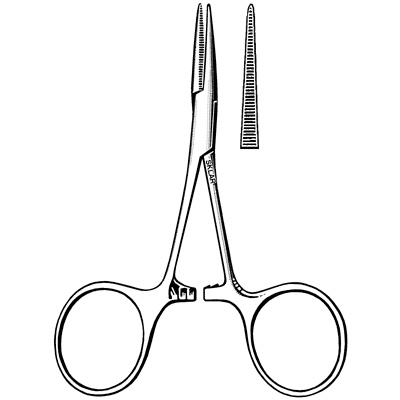
Hartmann Mosquito Forceps 3 1-2" - 17-1230
Sold by: Each Size: 3 1/2" Description: Straight Delicate
Brand: Sklar Instruments
Category: Business & Industrial > Medical > Medical Instruments > Scalpel Blades